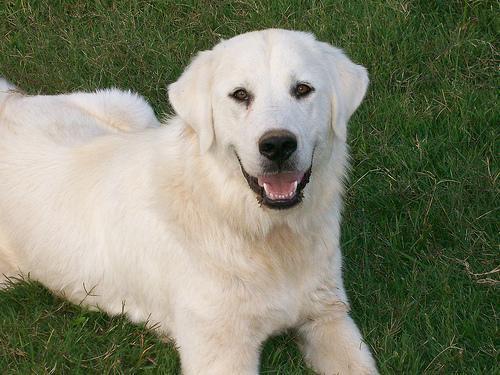
great pyrenees